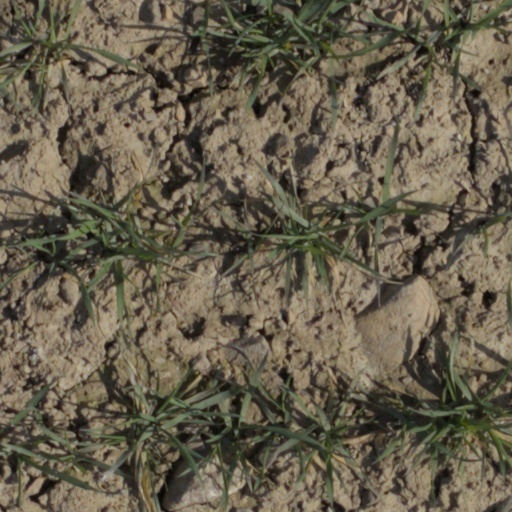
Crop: wheat